Pom Pom Squad

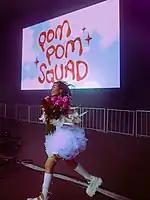
Pom Pom Squad performing in 2022

Pom Pom Squad is an American indie rock/grunge band from Brooklyn, New York. It is the solo project of frontwoman Mia Berrin, and features permanent members Shelby Keller (drums), Alex Mercuri (guitar) and Lauren Marquez (bass and keys). They released the extended plays "Hate It Here" in 2018 and "Ow" in 2019 before releasing their debut studio album "Death of a Cheerleader" in 2021. They toured extensively in the years following, opening for musicians Pvris and Bartees Strange before releasing their second album "Mirror Starts Moving Without Me" in 2024 to positive reviews.